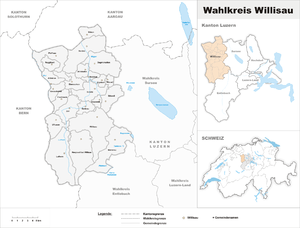
L'arrondissement électoral de Willisau est l'un des six arrondissements électoraux du canton de Lucerne depuis le 1ᵉʳ janvier 2013.